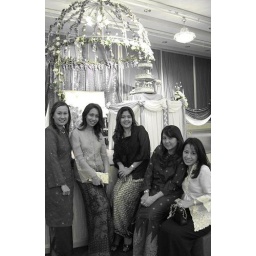
Cake background - in black and white